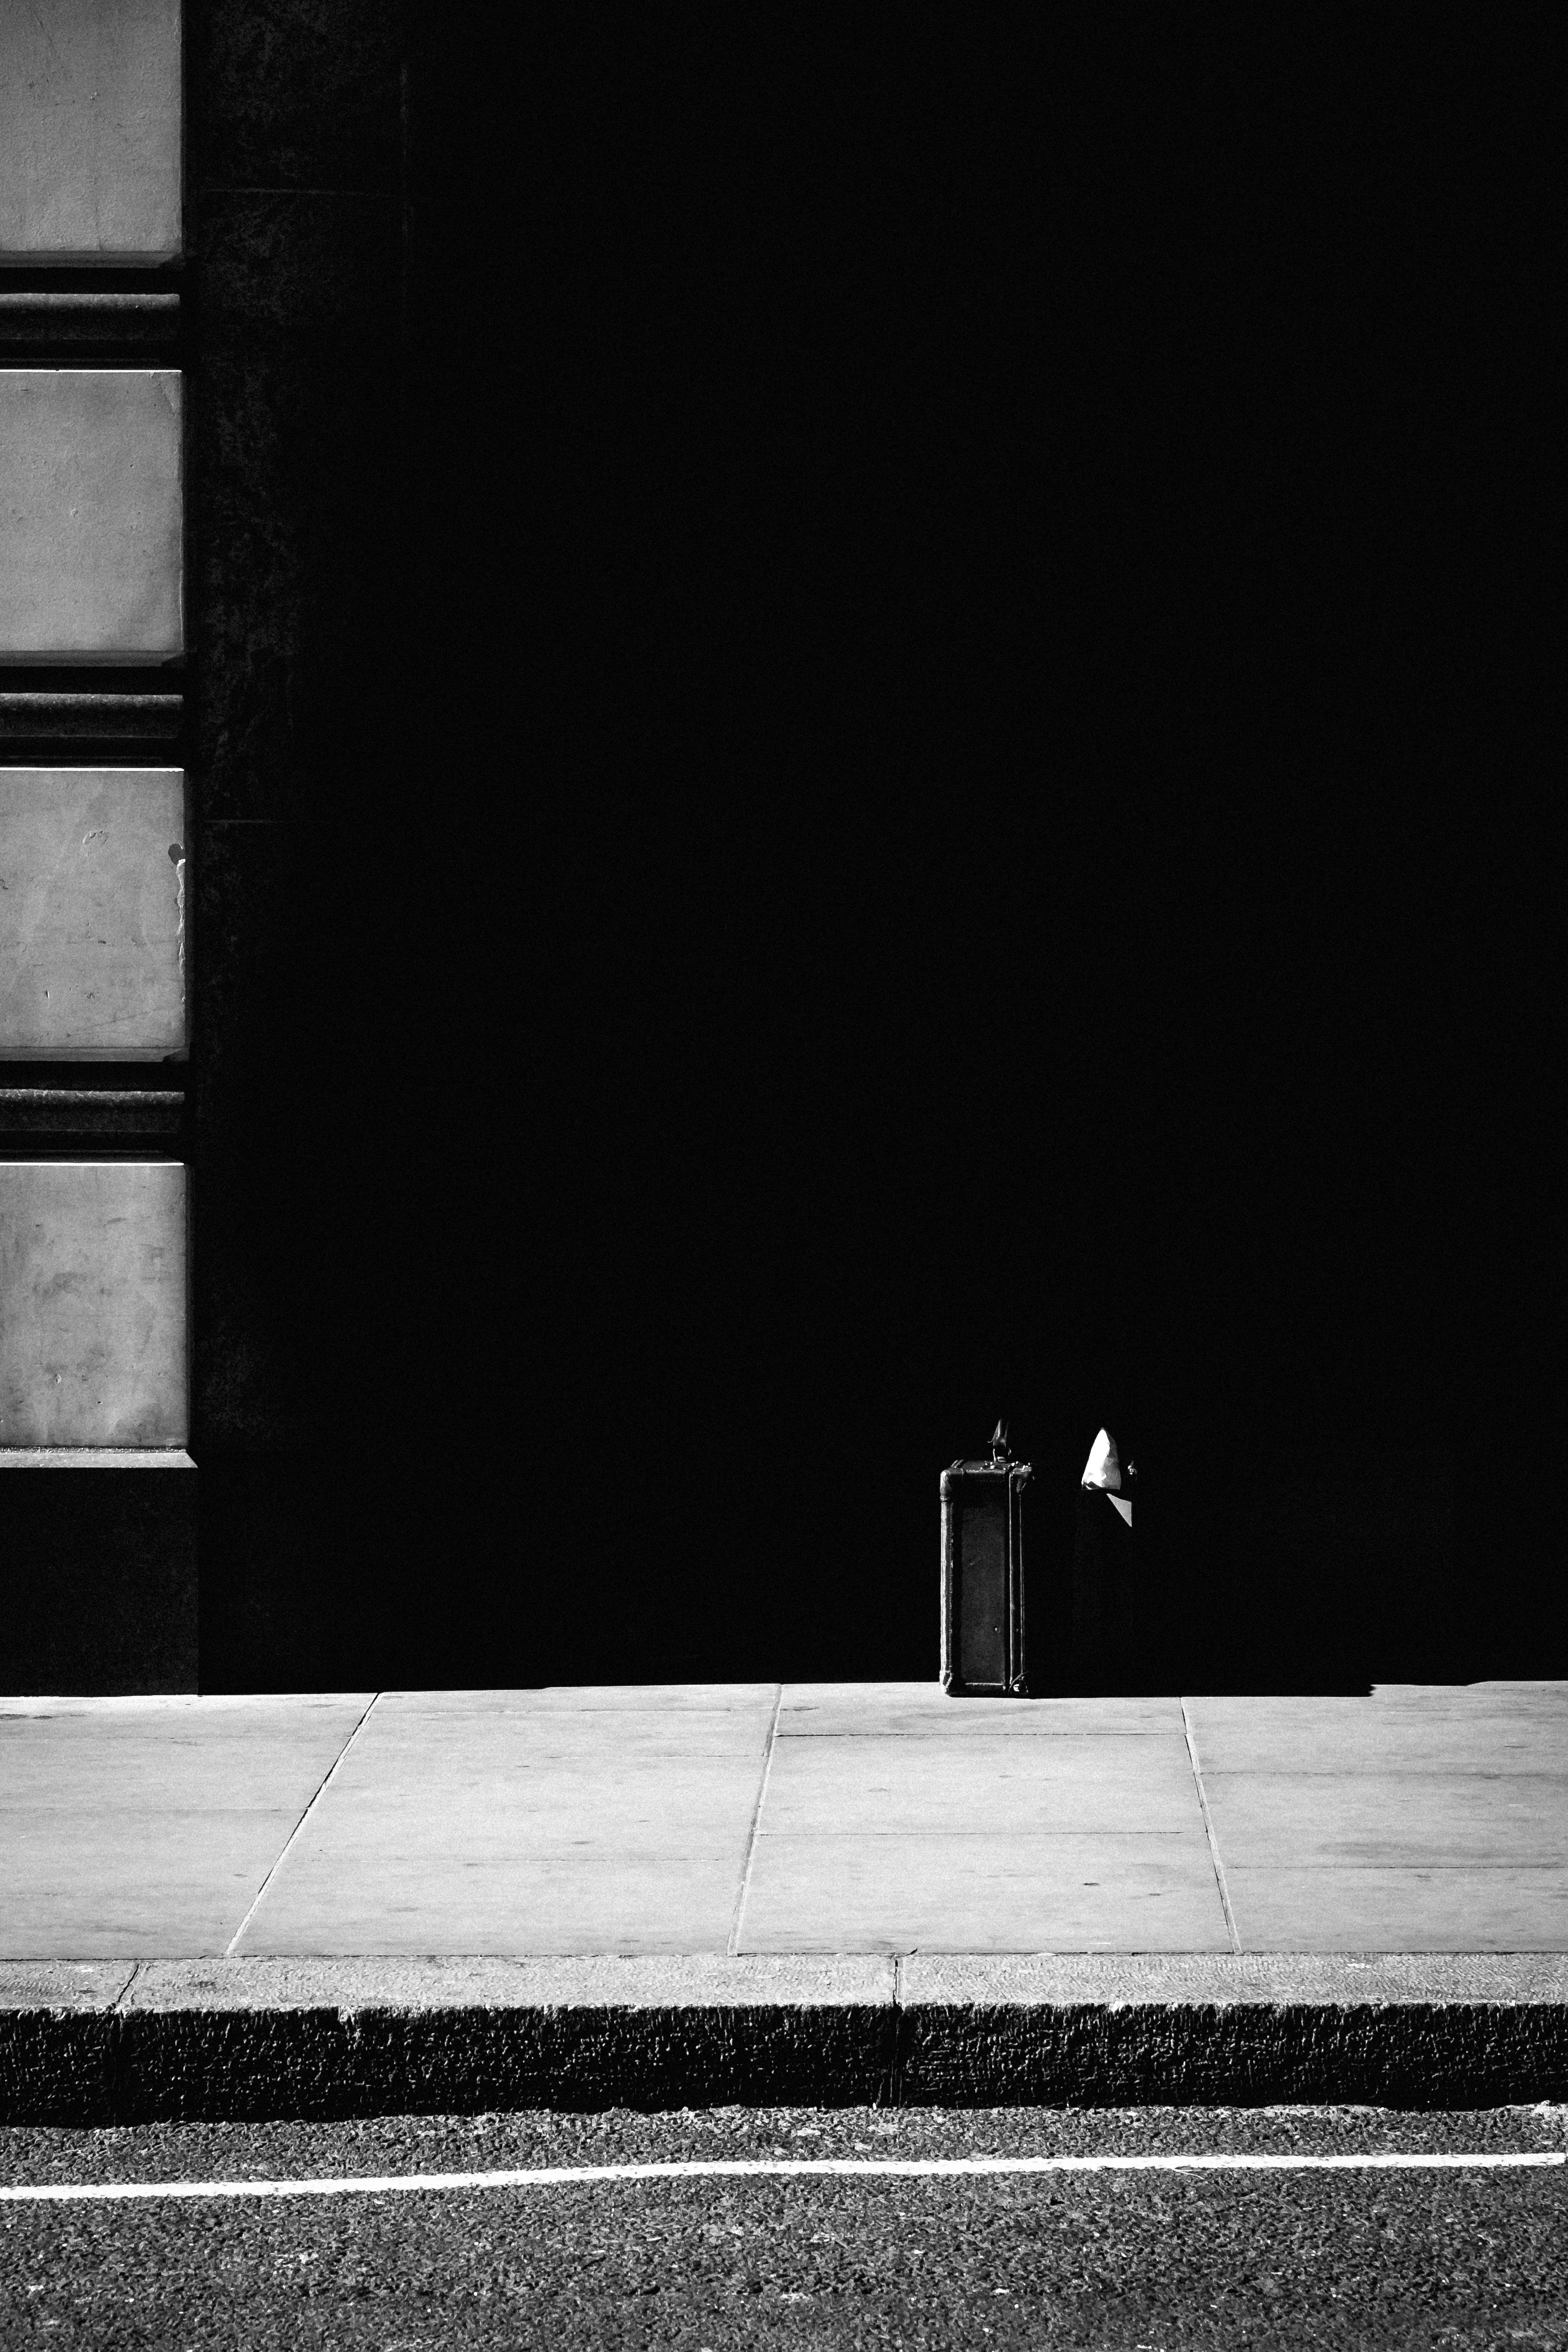
light, black and white, white, night, photography, wall, line, shadow, darkness, street light, black, monochrome, lighting, shape, monochrome photography, film noir